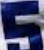
Number: 5